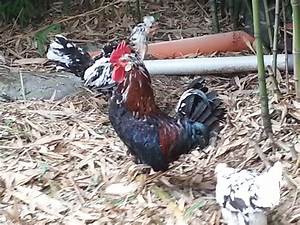
Label: gallina